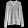
Label: Pullover